University of Auckland

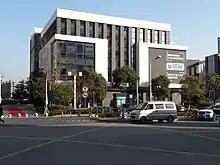
The University of Auckland Innovation Institute China (UOAIIC) in Hangzhou, China

The Grafton Campus, established in 1968, is opposite Auckland City Hospital in the suburb of Grafton, close to the City Campus. The Faculty of Medical and Health Sciences is based here, along with the Eye Clinic.